Georgia M. Dunston

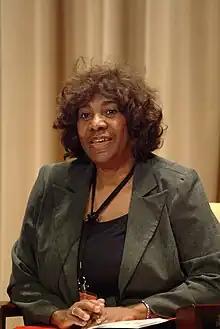
Dunston in 2008

Georgia Mae Dunston (born August 4, 1944) is an American geneticist who is professor of human immunogenetics at Howard University and founding director of the National Human Genome Center at Howard University.